Maria Chabot

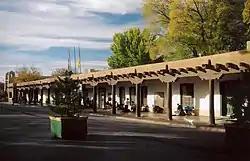
Palace of the Governors in Santa Fe, New Mexico

Chabot was made the executive secretary of the New Mexico Association on Indian Affairs in 1936. During that time, she came up with the idea for the Santa Fe Indian Market, modeled after the outdoor markets in Mexico, which she established despite initial opposition from local businesses. The market held weekly fairs at the Palace of the Governors and rented school buses to transport Native Americans to the markets where they could sell their jewelry, pottery, or other wares. She visited pueblos and encouraged artists to sell their works, including Maria Martinez, a potter of the San Ildefonso Pueblo. Later she worked at the federal Indian Arts and Crafts Board, where she established cooperative marketing organizations on reservations.